Peri-naphthalenes

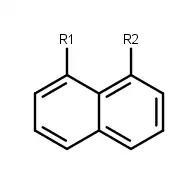
General structure of a perinaphthalene, where R1 and R2 represent the substituents.

Owing to the rigidity of the naphthalene skeleton, these substituents on the 1- and 8-positions are constrained to be relatively close 2.5 Å, which is within the van der Waals radius for many atoms. In contrast, ortho-substituents pendant from a benzene ring are separated by about 3.3 Å.